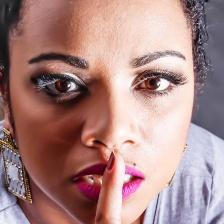
Label: faces